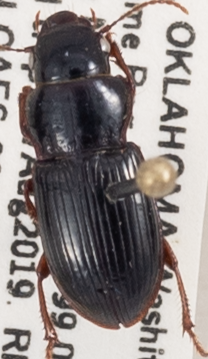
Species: Cratacanthus dubius
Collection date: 2019-08-07
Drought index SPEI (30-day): -0.54
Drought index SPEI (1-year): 2.09
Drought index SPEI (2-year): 2.09